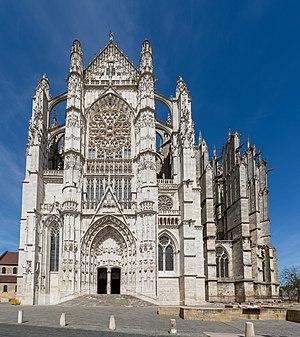
L'histoire de Beauvais commence à la préhistoire. Le site de Beauvais fut peuplé depuis le paléolithique, mais ce sont les Romains qui au Iᵉʳ siècle donnèrent son nom à la ville. Beauvais se développa au Moyen Âge grâce à son activité textile. La création d'une manufacture de tapisserie au XVIIᵉ siècle assit sa renommée. En grande partie détruite pendant la Seconde Guerre mondiale, la ville de Beauvais connut, après, une extension sans précédent. Elle comptait, en 2013, 55 252 habitants.
Martin Chambiges, Cambiche ou Cambriche, est un illustre architecte français de la fin du XVᵉ et du début du XVIᵉ siècle, né à Paris vers 1460 et mort à Beauvais en 1532. Il est le père de l'architecte Pierre Chambiges Iᵉʳ, et le premier membre connu d'une lignée d'architectes et de constructeurs.
Beauvais est une commune française, préfecture du département de l'Oise, en région Hauts-de-France.